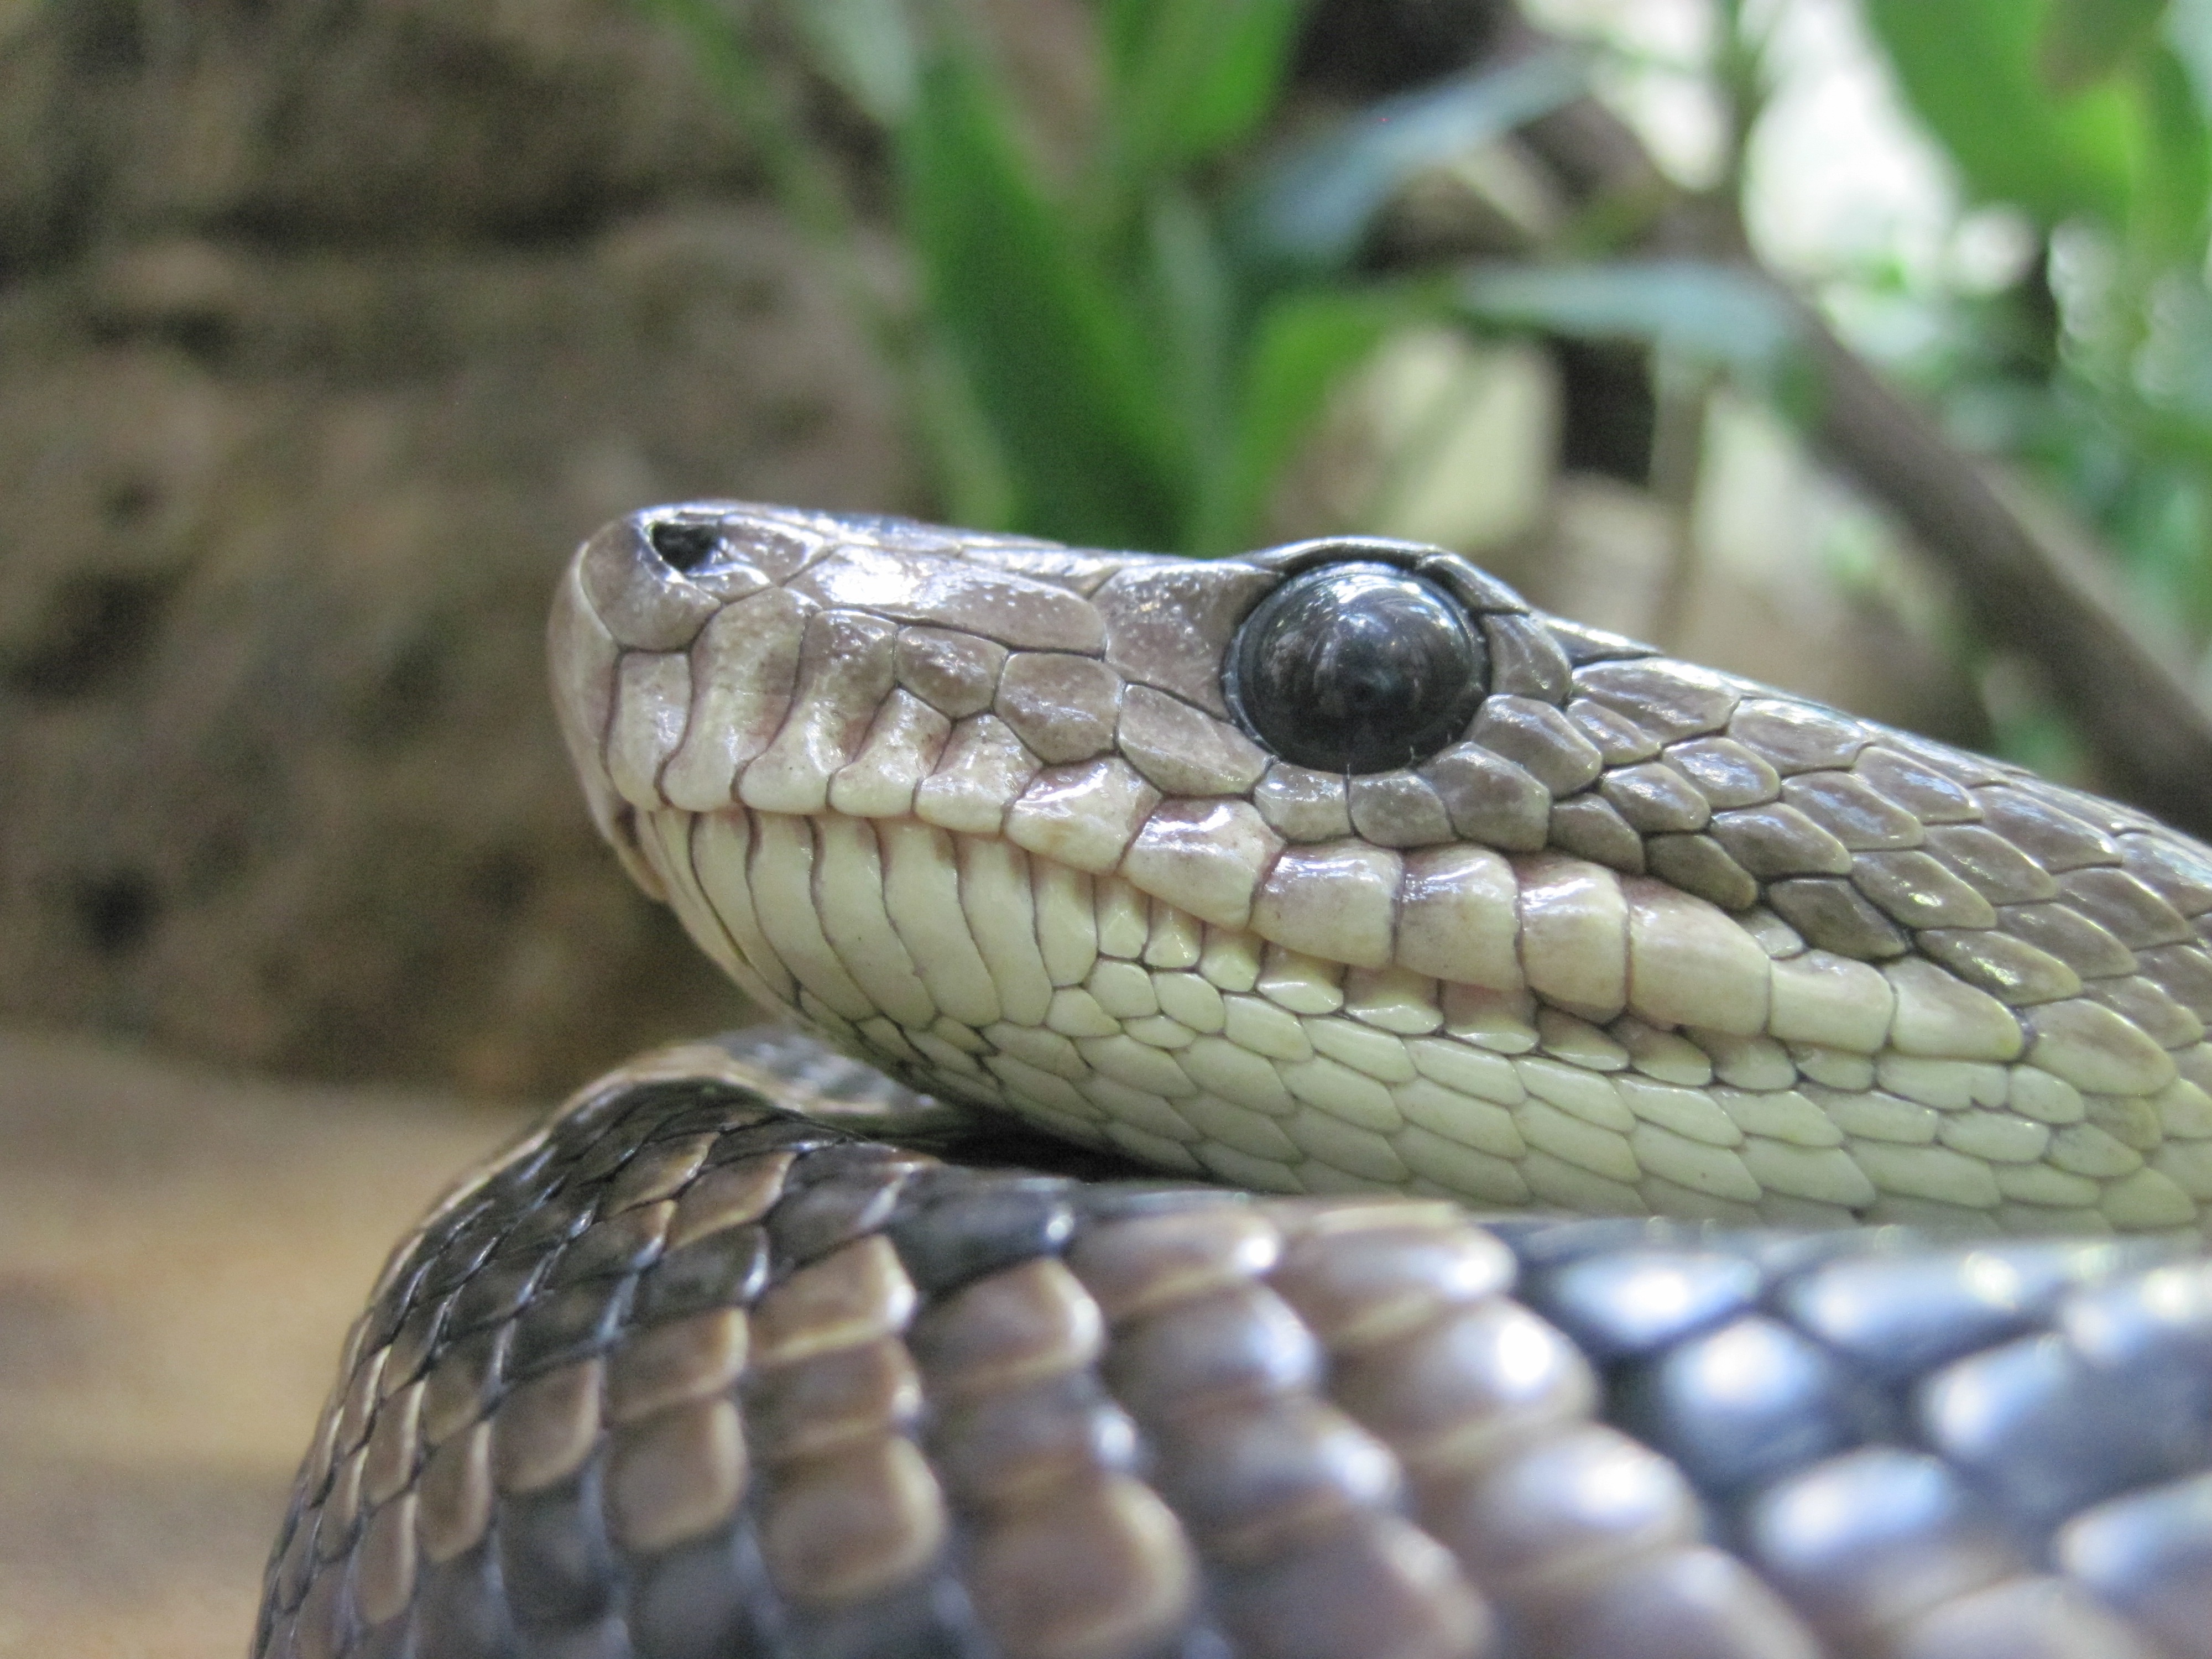
wildlife, macro, reptile, scale, close, fauna, eye, snake, rattlesnake, vertebrate, terrarium, serpent, viper, snakehead, elapidae, mamba, garter snake, colubridae, eastern diamondback rattlesnake, scaled reptile, hognose snake